Mercedes-Benz W120/W121

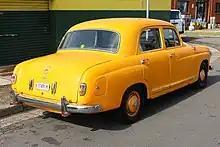
Mercedes-Benz 180 (W120)

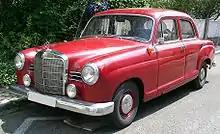
For the 1960 model year the car received a wider grille

The Mercedes-Benz W120 and W121 are four-door saloons with a longitudinal front engine, and rear-wheel drive. Rolling chassis with either two or four doors were also available from the factory. The cars have a self-supporting body, the so-called "Ponton" body. The wheelbase measures 2650 mm, which is slightly less than the larger "Ponton" saloons' 2750 mm. In front, the W 120 and W 121 have independent double-wishbone suspension, in rear, they have either a double-joint swing axle (until September 1955), or a single-joint swing axle (from September 1955). Both front and rear wheels are coil-sprung; the front axle is fitted with a torsion-type anti-sway bar, and the rear wheels have additional hydraulic shock absorbers. Daimler-Benz installed a recirculating ball steering system and a hydraulic drum braking system in the 120- and 121-series.